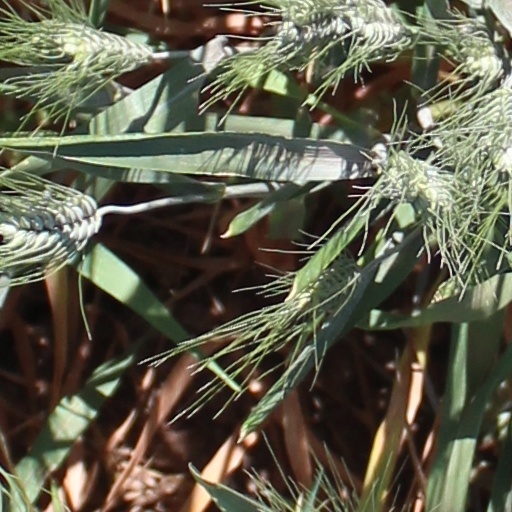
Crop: wheat